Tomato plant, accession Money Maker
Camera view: vertical (180 deg); turntable rotation: 240 degrees
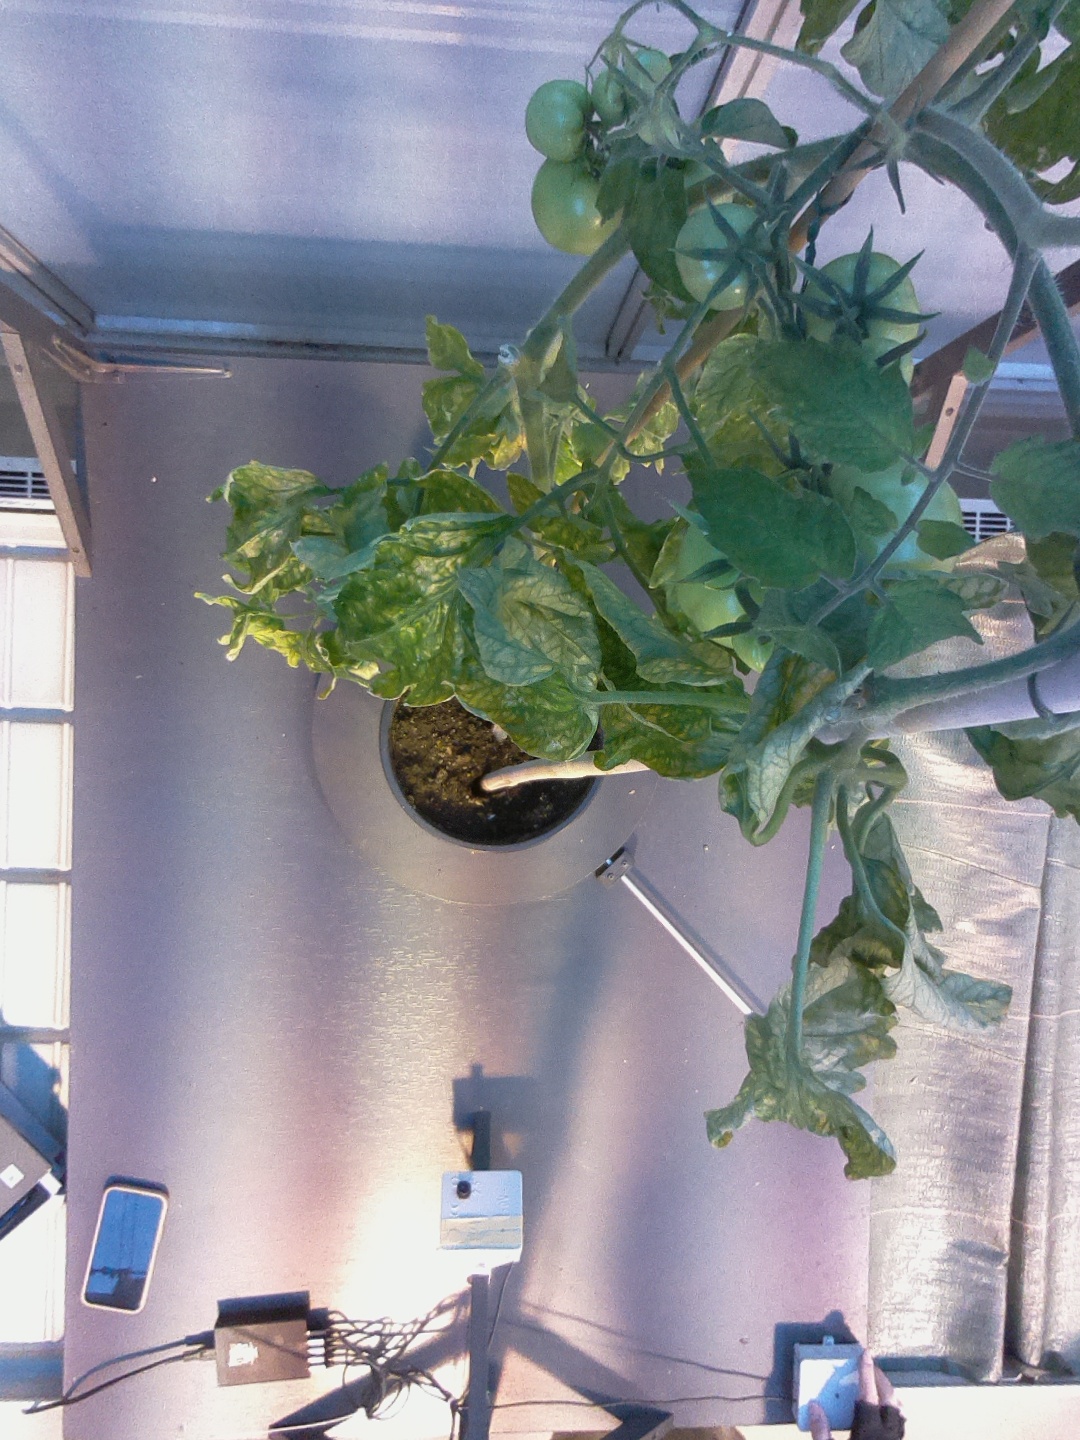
BBCH growth stage 79: 90% -100% of final fruit size